Abbie Norton Jamison

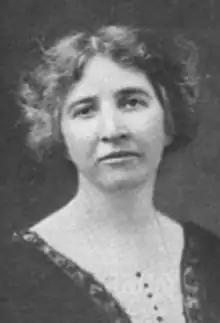
Abbie Norton Jamison, from a 1915 publication

Abbie Norton Jamison (May 18, 1869 – August 8, 1955) was an American pianist, composer and clubwoman, based in Los Angeles. She was first vice-president of the National Federation of Music Clubs in 1915, president of the California Music Teachers Association, and president of the California Federation of Music Clubs.